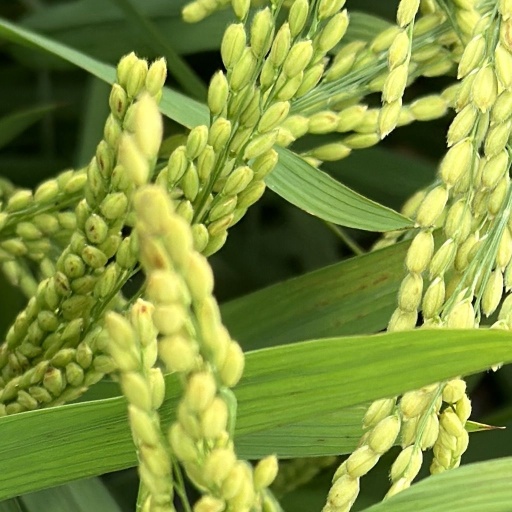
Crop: rice